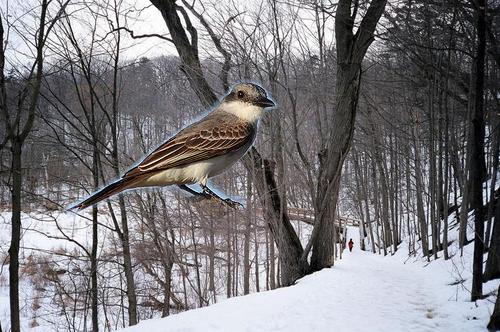
Bird species: Gray_Kingbird
Bird type: landbird
Background: land